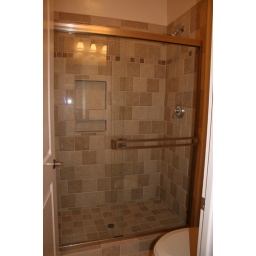
shower in front bedroom bathroom